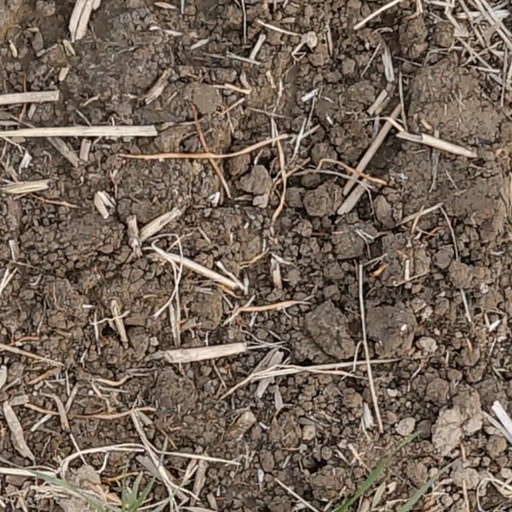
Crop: wheat